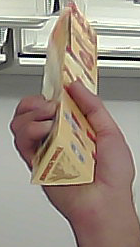
Product: toblerone_white